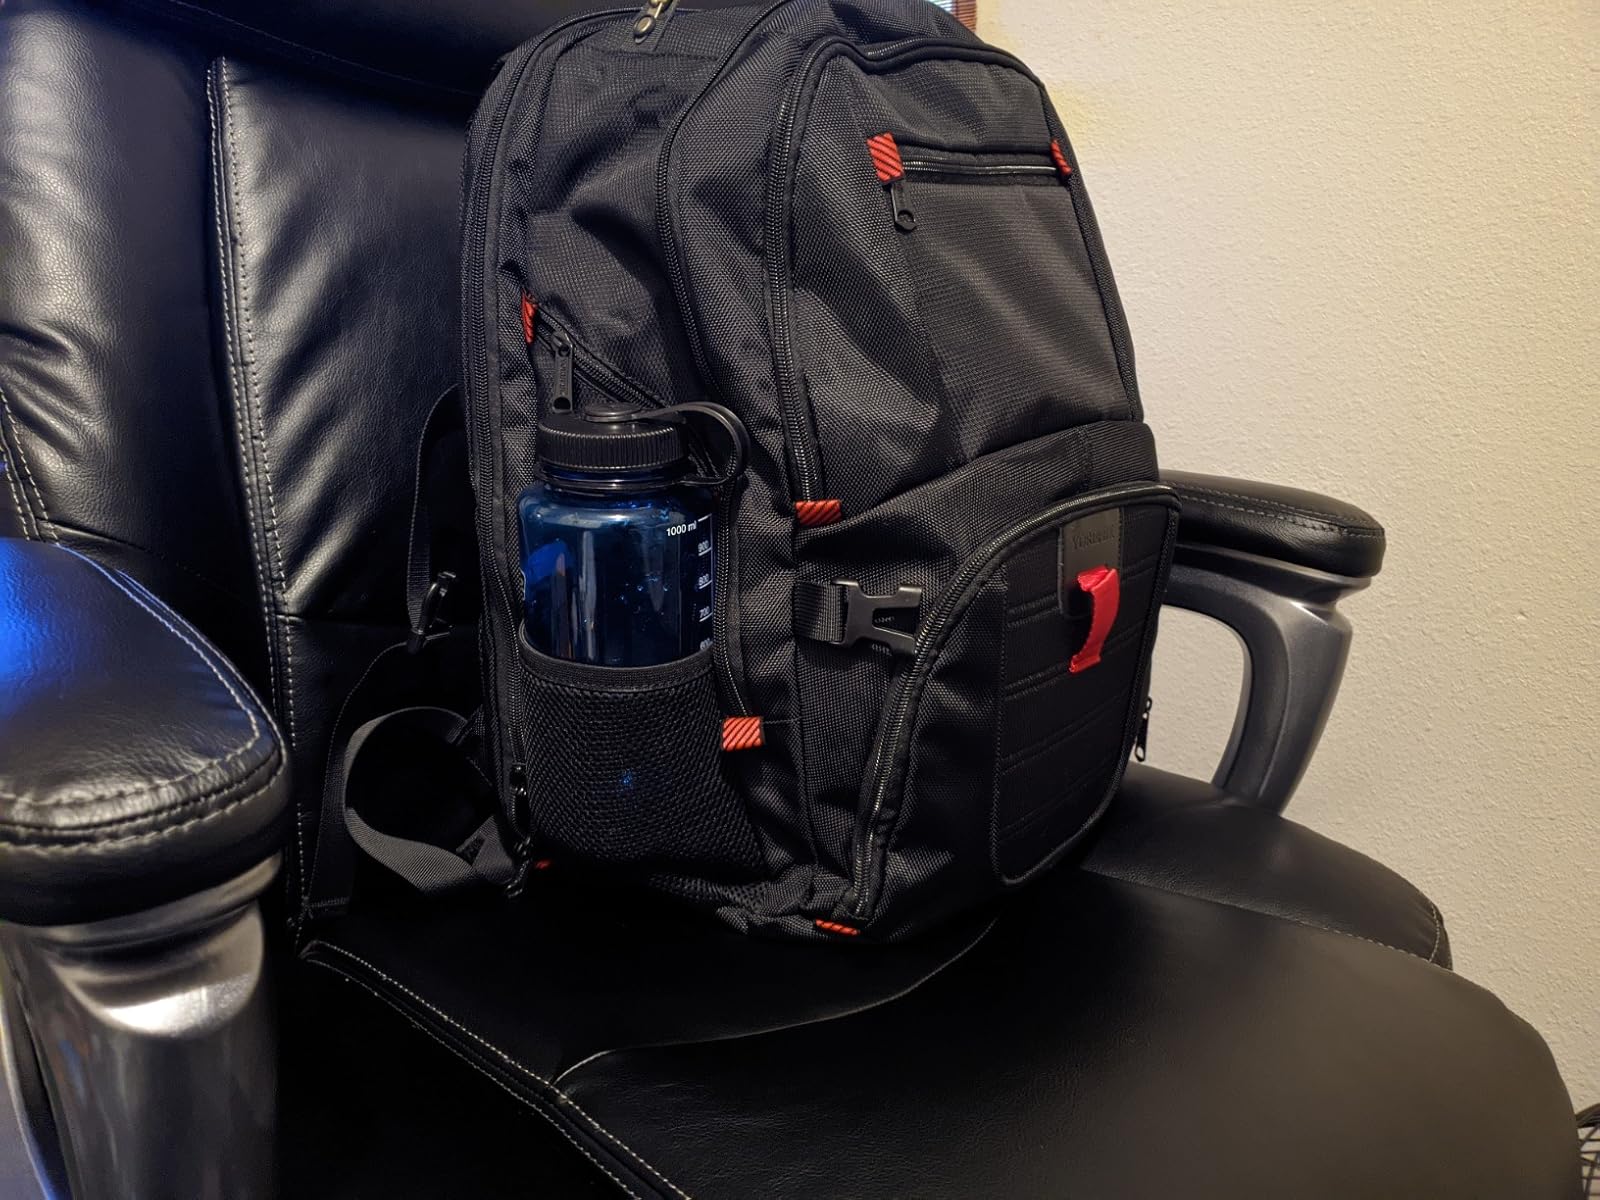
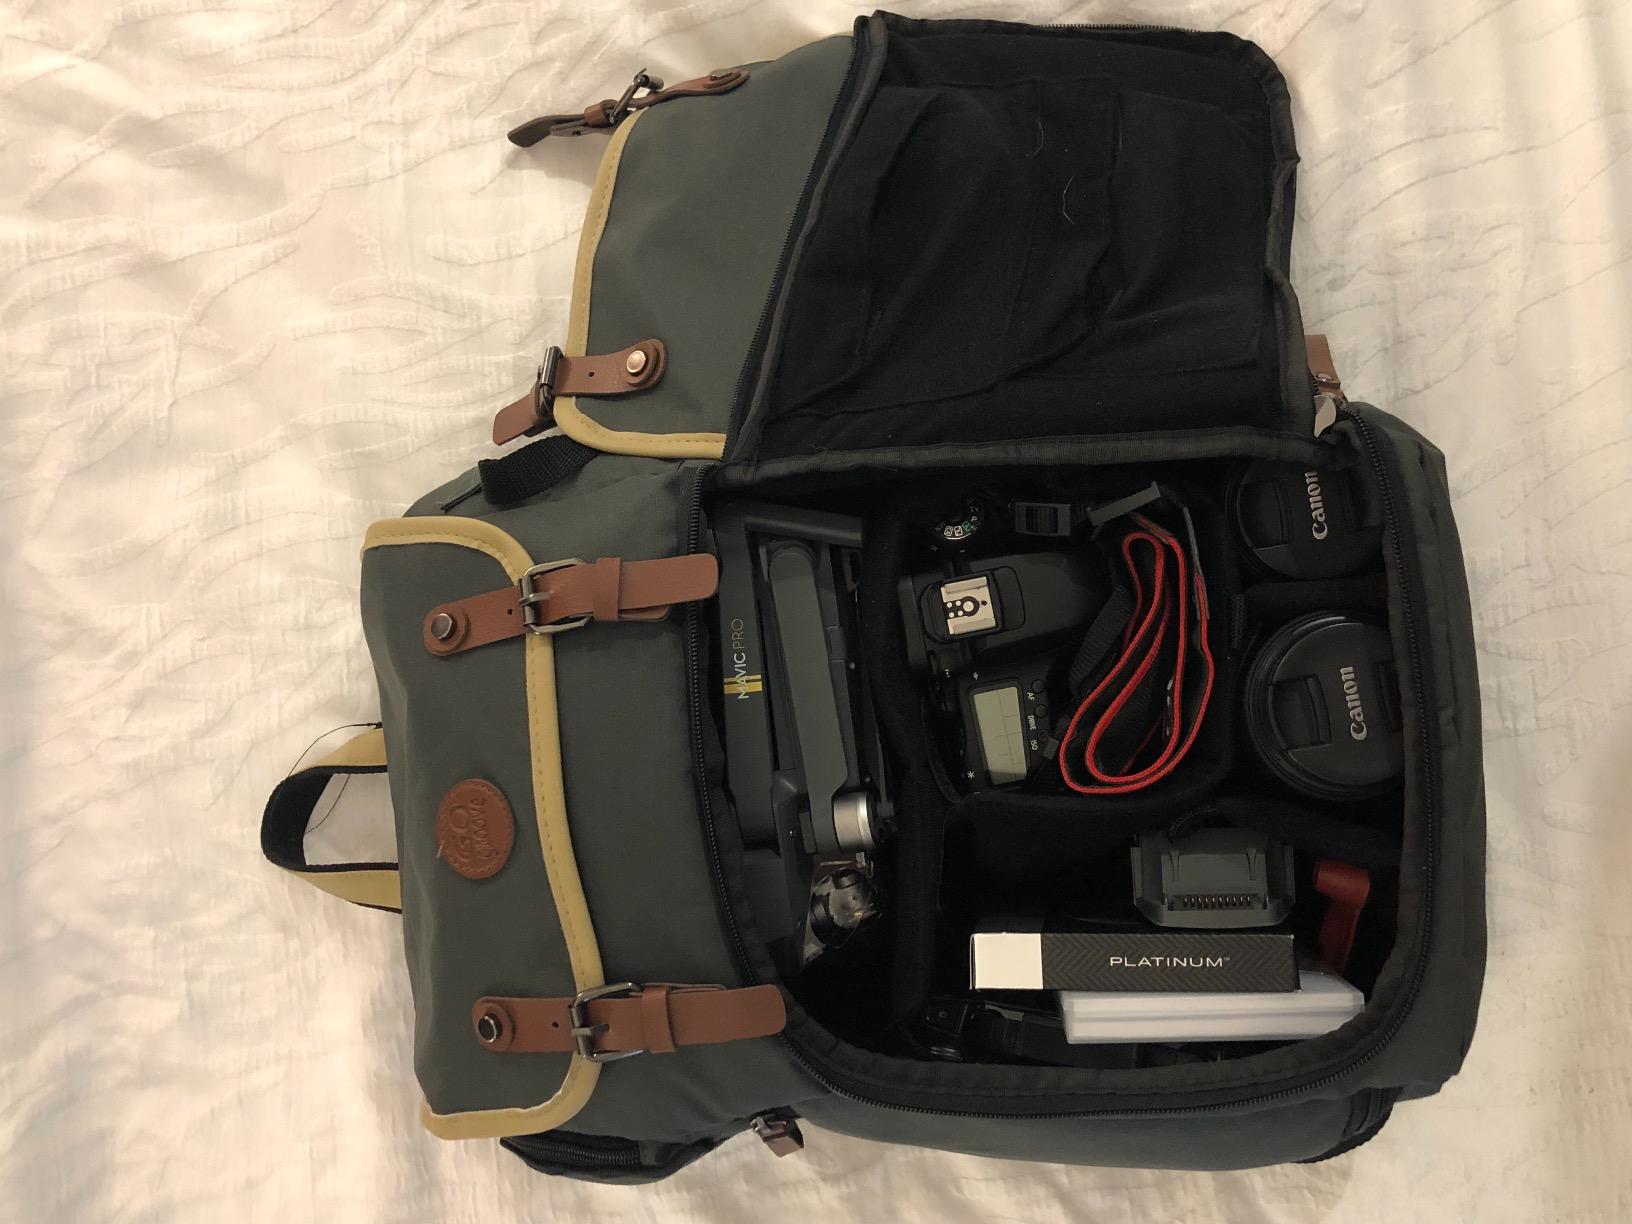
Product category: bag
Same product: no